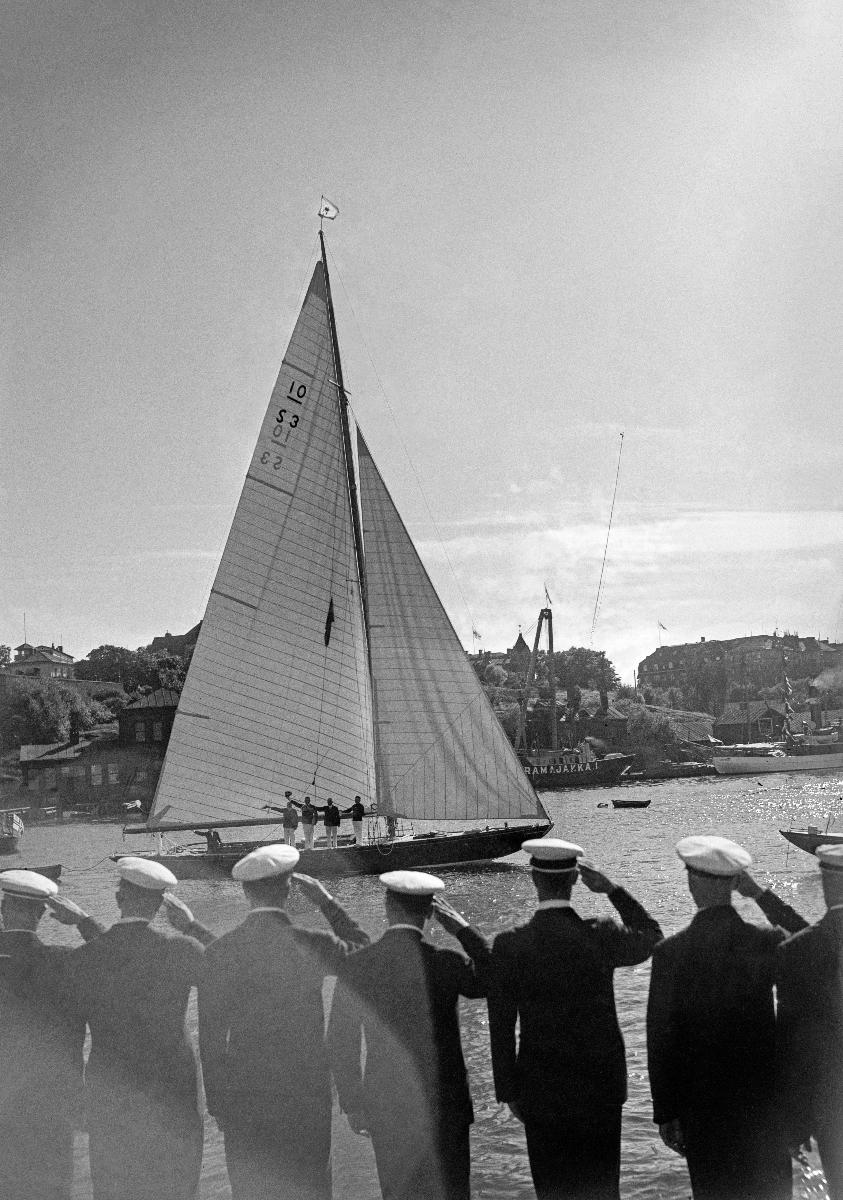
Nyländska Jaktklubben NJK:n 75-vuotisjuhla ja regatta
Nyländska Jaktklubben NJK:s 75-årsjubileum och regatta; 75th Anniversary Jubilee and Jubilee regatta of Nyländska Jaktklubben NJK
sisällön kuvaus: Nyländska Jaktklubben NJK:n 75-vuotisjuhla ja juhlaregatta Helsingissä 1936.

Vene on 10 mR S 3 Aavoryn KSSS, suunnittelija Sophus Weber, rakennettu 1923  Gamle Hästehagenin telakalla Svendborgissa. content description: 75th Anniversary Jubilee and Jubilee regatta of Nyländska Jaktklubben NJK in Helsinki 1936.

The boat is 10 mR S 3 Aavoryn KSSS, constructed by Sophus Weber. Built in 1923 at Gamle Hästehagen stockyard, Svendborg. innehållsbeskrivning: Nyländska Jaktklubben NJK:s 75-årsjubileum och festregatta i Helsingfors 1936.

Båten är 10 mR S 3 Aavoryn KSSS, konstruktör Sophus Weber. Byggd 1923 på Gamle Hästehagens varv, Svendborg. innehållsbeskrivning: Båt: 10 mR S3 Aavoryn. Konstruktör Sophus Weber. Byggd 1923 på Gamle Hästehagens varv, Svendborg.
Kuvaaja: Sundström, Hugo, kuvaaja
Vuosi: 1936
Paikka: Suomi, Uusimaa, Helsinki
Aiheet: purjehdus; pursiseurat; regatat; kesä; purjeveneet; meret; juhlat; kuninkaalliset; Norja; HBL; sailing; sailing clubs; regattas; summer; sailboats; seas; sport; regatta; contest; sea; sailingboats; yacht clubs; jubilee; celebrations; royalty; Norway; segling; segelsällskap; regattor; sommar; segelbåtar; hav; idrott; tävling; jubileum; fest; fester; kungligheter; Norge